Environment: real
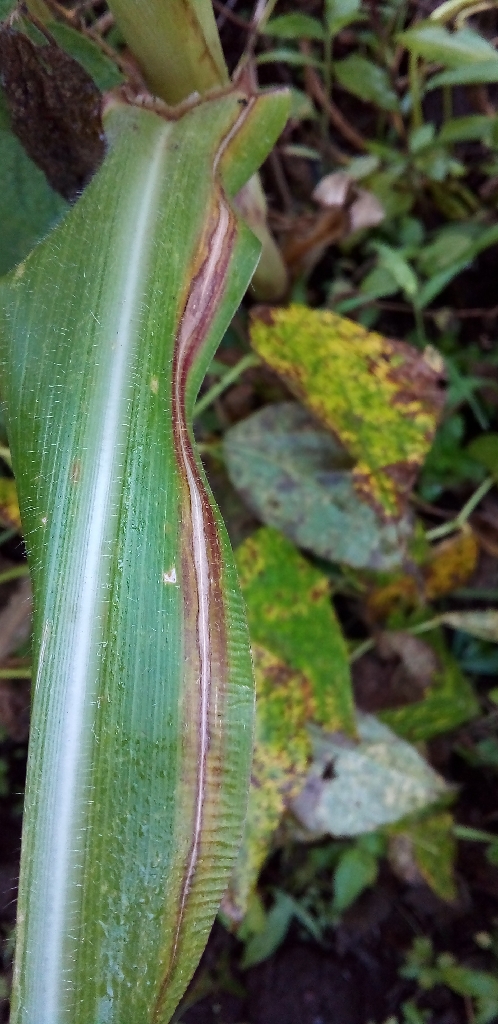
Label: northern_corn_leaf_blight